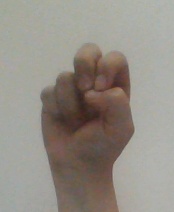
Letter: gaaf